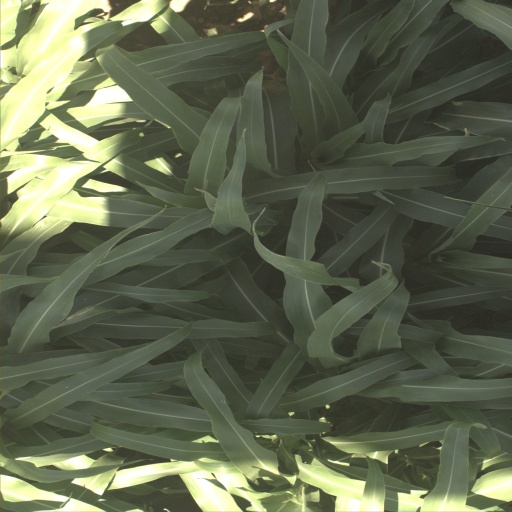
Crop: sorghum